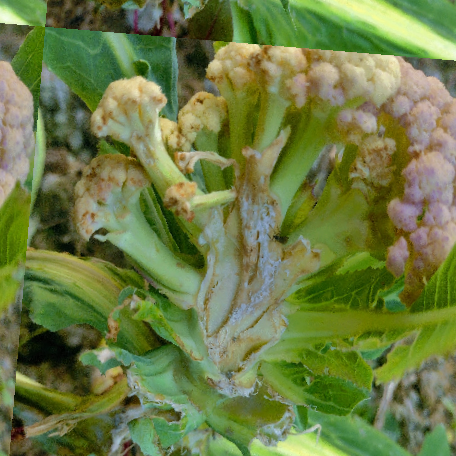
Label: Bacterial spot rot